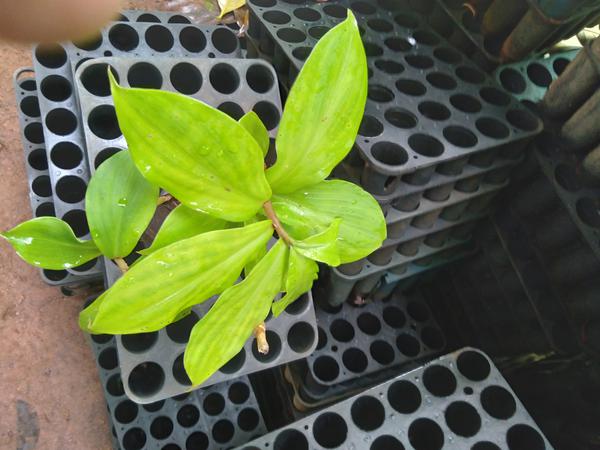
Plant: Insulin